Art Deco Museum

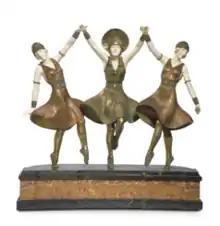
Demetre Chiparus (1886-1947). The Russian ballet. Bronze, gilding, patina, ivory, marble pedestal, onyx Height: 61 cm

At the beginning of the 2000s the collection of Mkrtich Okroyan had been replenished with art deco home decoration. The collection comprises works of designers of that time — Jacque-Emil Rulmana, , Paul Follo, Lui Xiu and André Mar.